Wooden Staircase

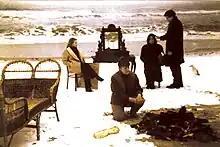
Final Scene of the film

Wooden Staircase is a feature film of Lithuanian-Canadian screenwriter and film director Vidas Rasinskas.